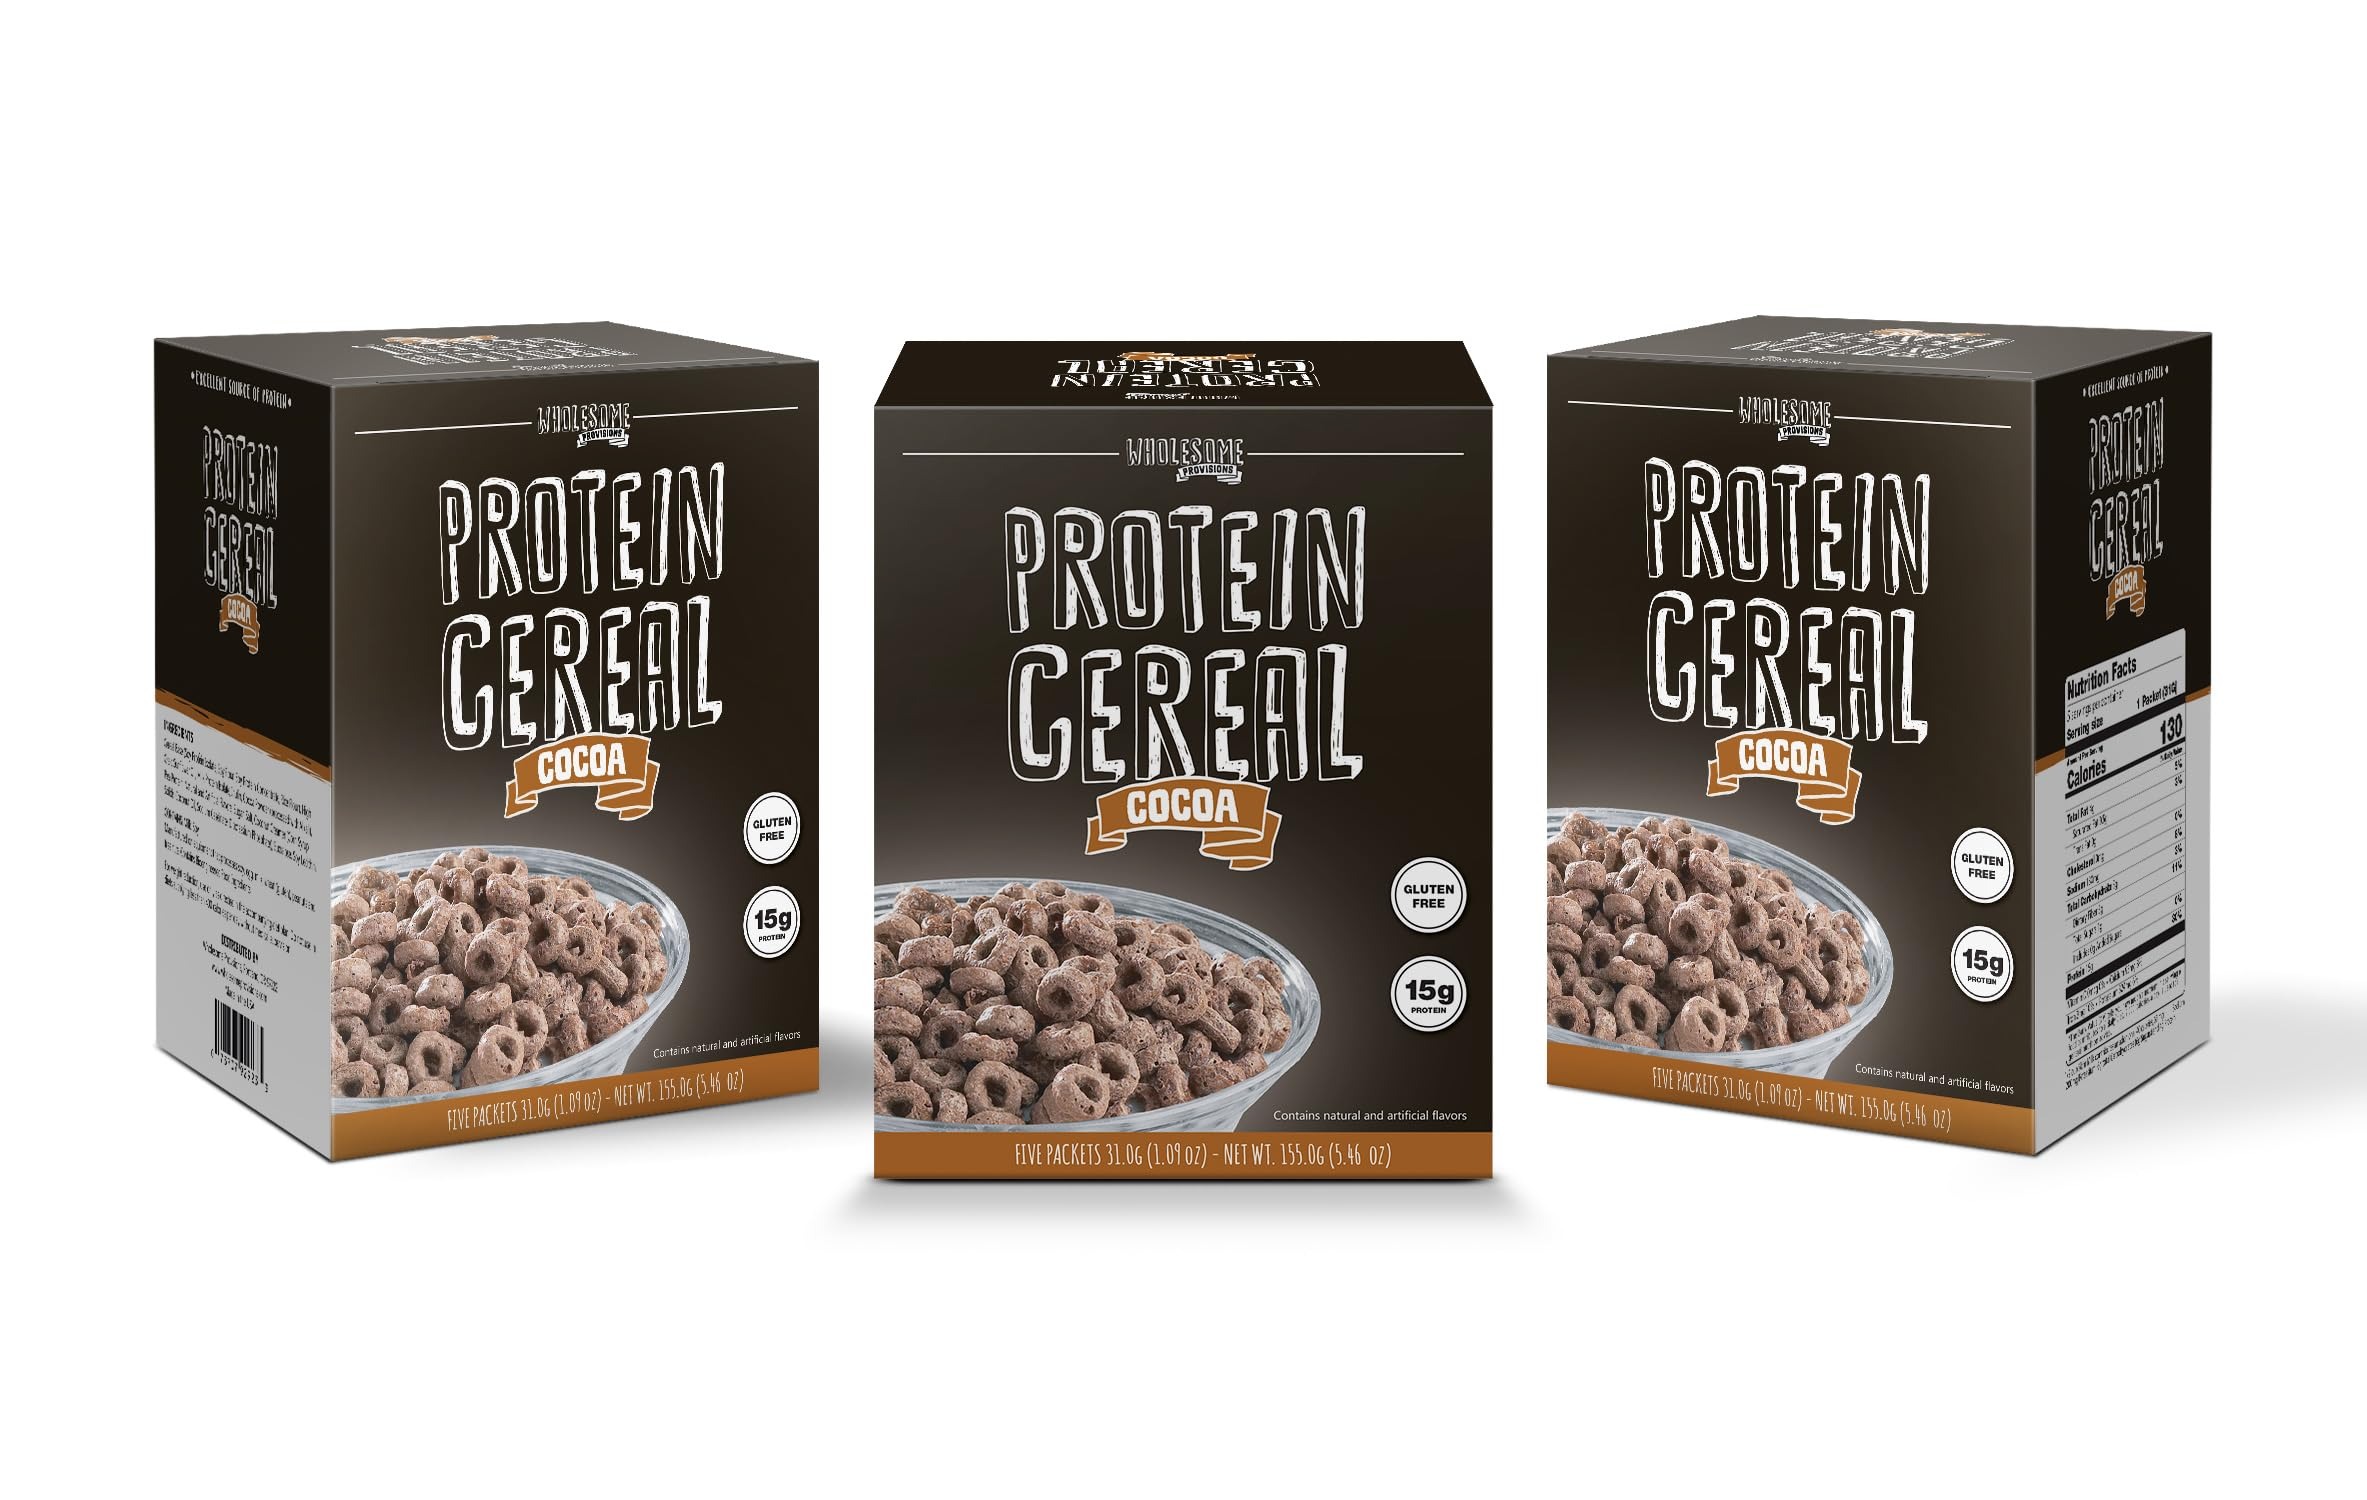
Item Name: 3 Pack Protein Cereal, Low Carb Cereal, High Protein Cereal, 15g Protein, 5g Net Carbs, High Performance Cereal, Macro-Controlled Packages (Cocoa)
Bullet Point 1: Order contains 3 boxes. Each box contains 5 individually portioned packages, 15 bags total. Perfect for easy storage, on-the-go, and macro-controlled diets.
Bullet Point 2: High performance cereal. HIGH PROTEIN: 15g Protein - LOW CARB: 5g Net Carbs - HIGH FIBER: 3g Fiber - Only 130 Calories per serving.
Bullet Point 3: Gluten FREE, Aspartame FREE, Cholesterol FREE, Saturated Fat FREE, and Trans Fat FREE.
Bullet Point 4: Best paired with UNSWEETENED ALMOND MILK, or other milk substitutes. Also great dry and as a yogurt topper.
Bullet Point 5: Ideal for high performance athletes, active lifestyle, exercise enthusiasts, and dieters. Both adults and kids will love the taste and crunch!
Product Description: Best paired with UNSWEETENED ALMOND MILK! Wholesome Protein Cereal provides a high protein, low carb, low-fat breakfast treat with 15 grams of heart-healthy soy protein and only 5 grams of net carbs. Each serving is only 130 calories and aspartame free.
Value: 15.87
Unit: Ounce

Price: 29.95